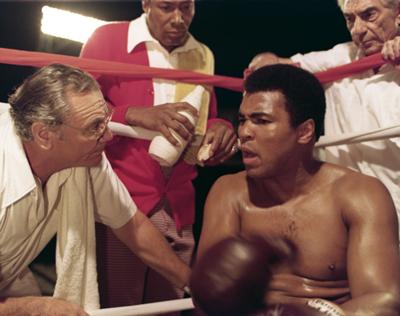
回答: 試合の途中で悪いんだが話があるんだ、手を止めずに聞いてほしい